YVR–Airport station

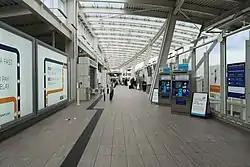
Ticket concourse

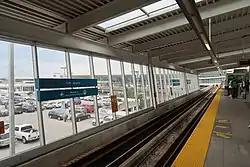
Platform

YVR–Airport is served by two entrances. The Domestic Terminal entrance is accessible by an overhead walkway on the concourse level (level 4). The International Terminal entrance is accessible by a walkway on the parkade level. This entrance also provides street level access to Grant McConachie Way.